Violet Cameron

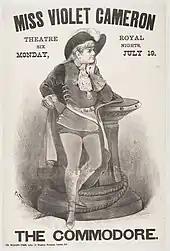
Cameron in "The Commodore" at Edinburgh's Royal Lyceum Theatre, 1886

Cameron then moved to the Strand Theatre, where she appeared in Farnie's burlesque, "Nemesis" and then played Suzanne in his translation of Offenbach's "Madame Favart" (1879). In 1881, she moved to Alexander Henderson's Comedy Theatre, where she sang the title role in Edmond Audran's "The Mascot" and had another great success in 1882 as Gretchen in Planquette's "Rip Van Winkle". In 1883, she sang the title roles in Von Suppé's "Boccaccio" and Chassaigne's "Falka". This was followed by other light operas at the Comedy. In 1885, she was engaged at the Avenue Theatre, where she played the lead in "Bad Boys", an adaptation of the French piece "Clara Soleil", and created the role of Dudley in Reece and Farnie's "Kenilworth". The following year, she created the title role in Farnie's burlesque of "Lurline".